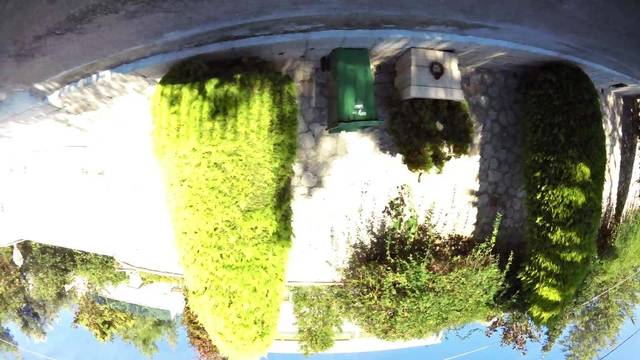
Region: Greece
Coordinates: 38.089, 23.832